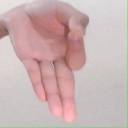
अक्षर: ज्ञ